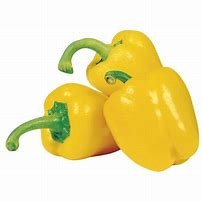
Label: capsicum